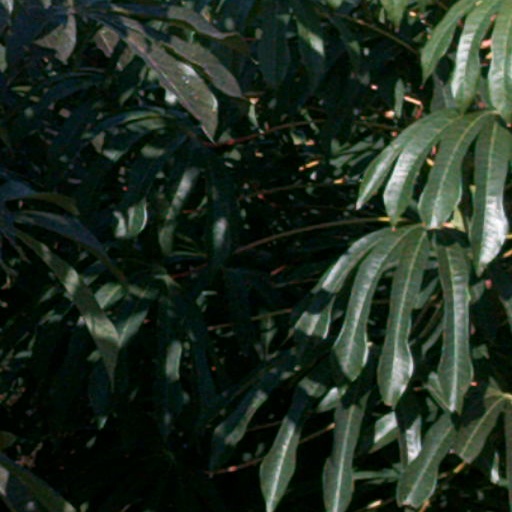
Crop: cassava